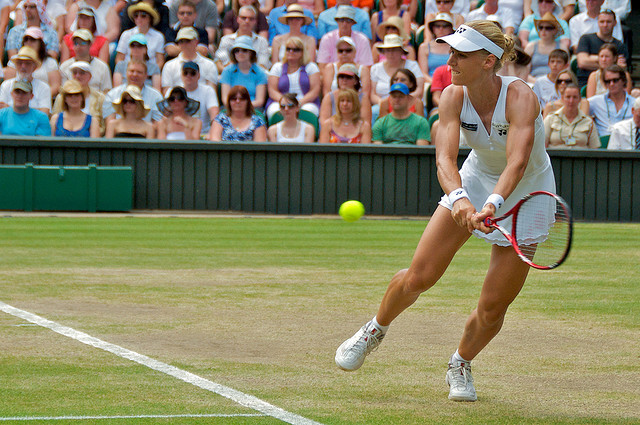
một nữ vận động viên tennis đang bước qua trái để đánh bóng